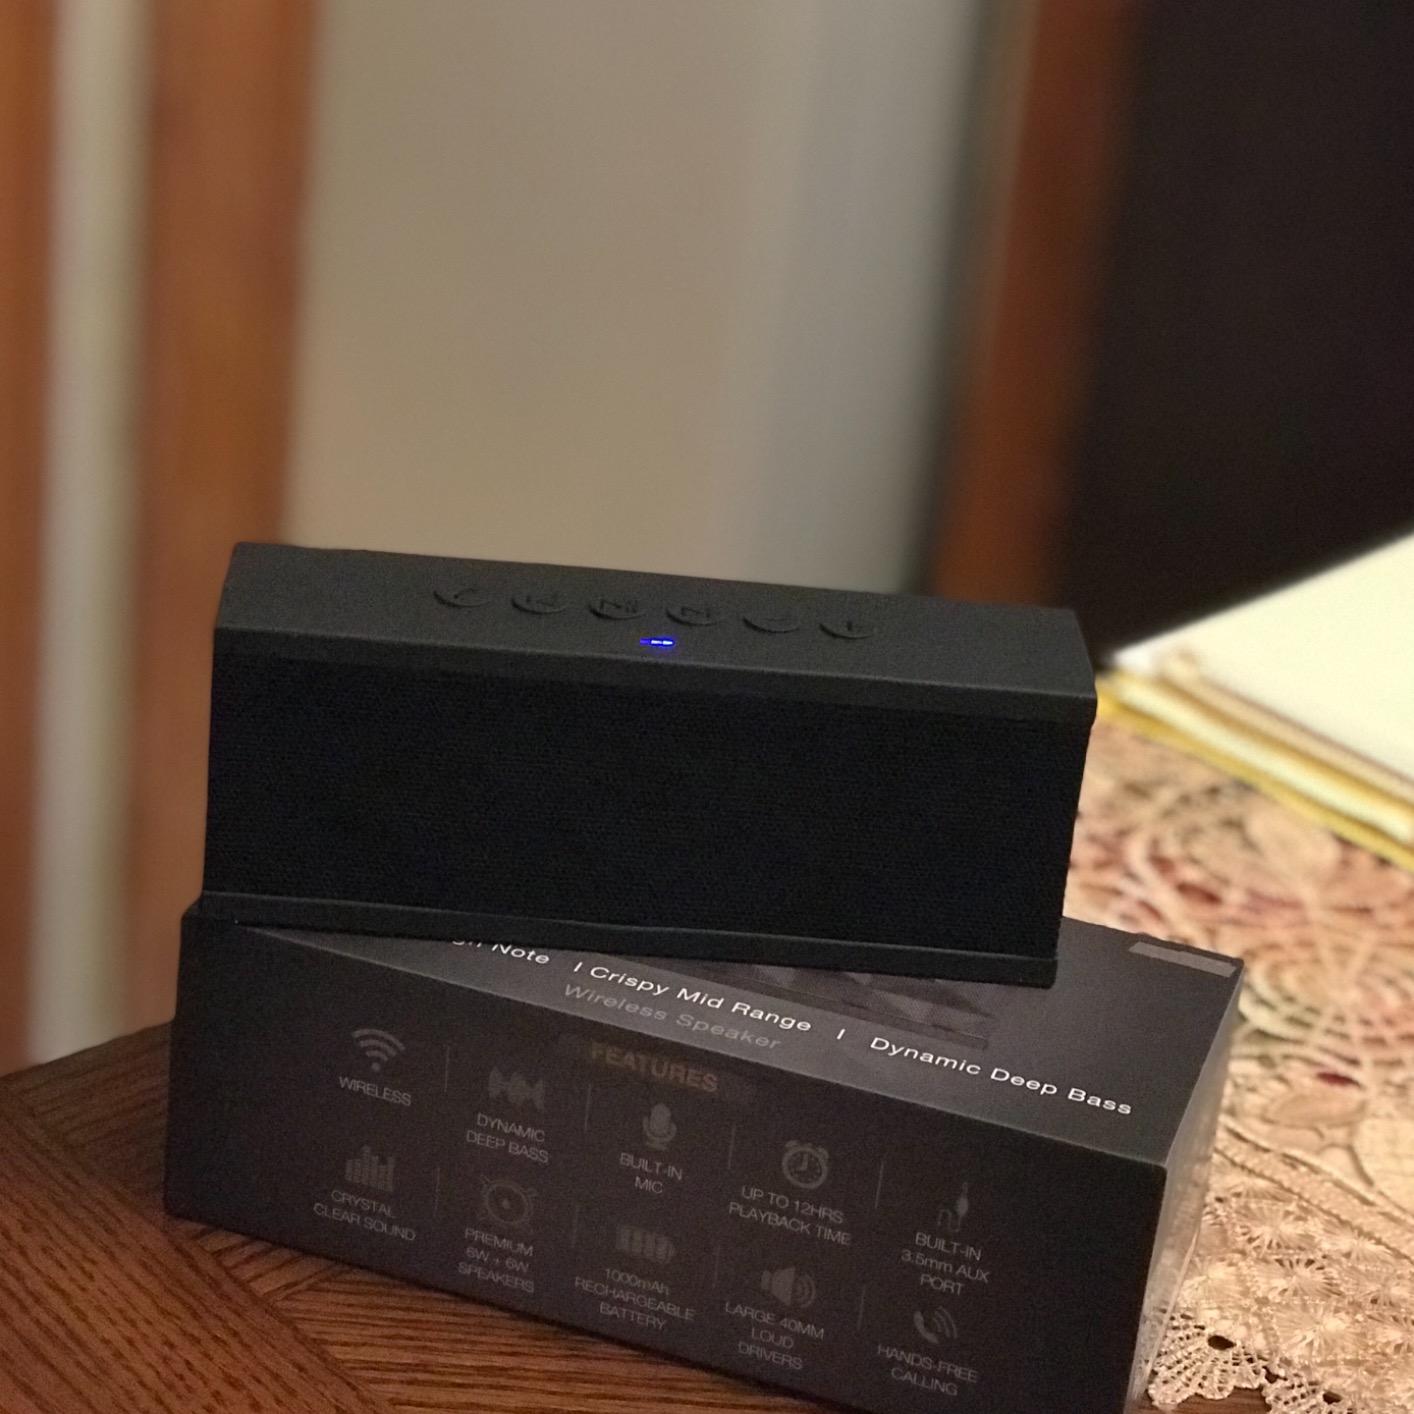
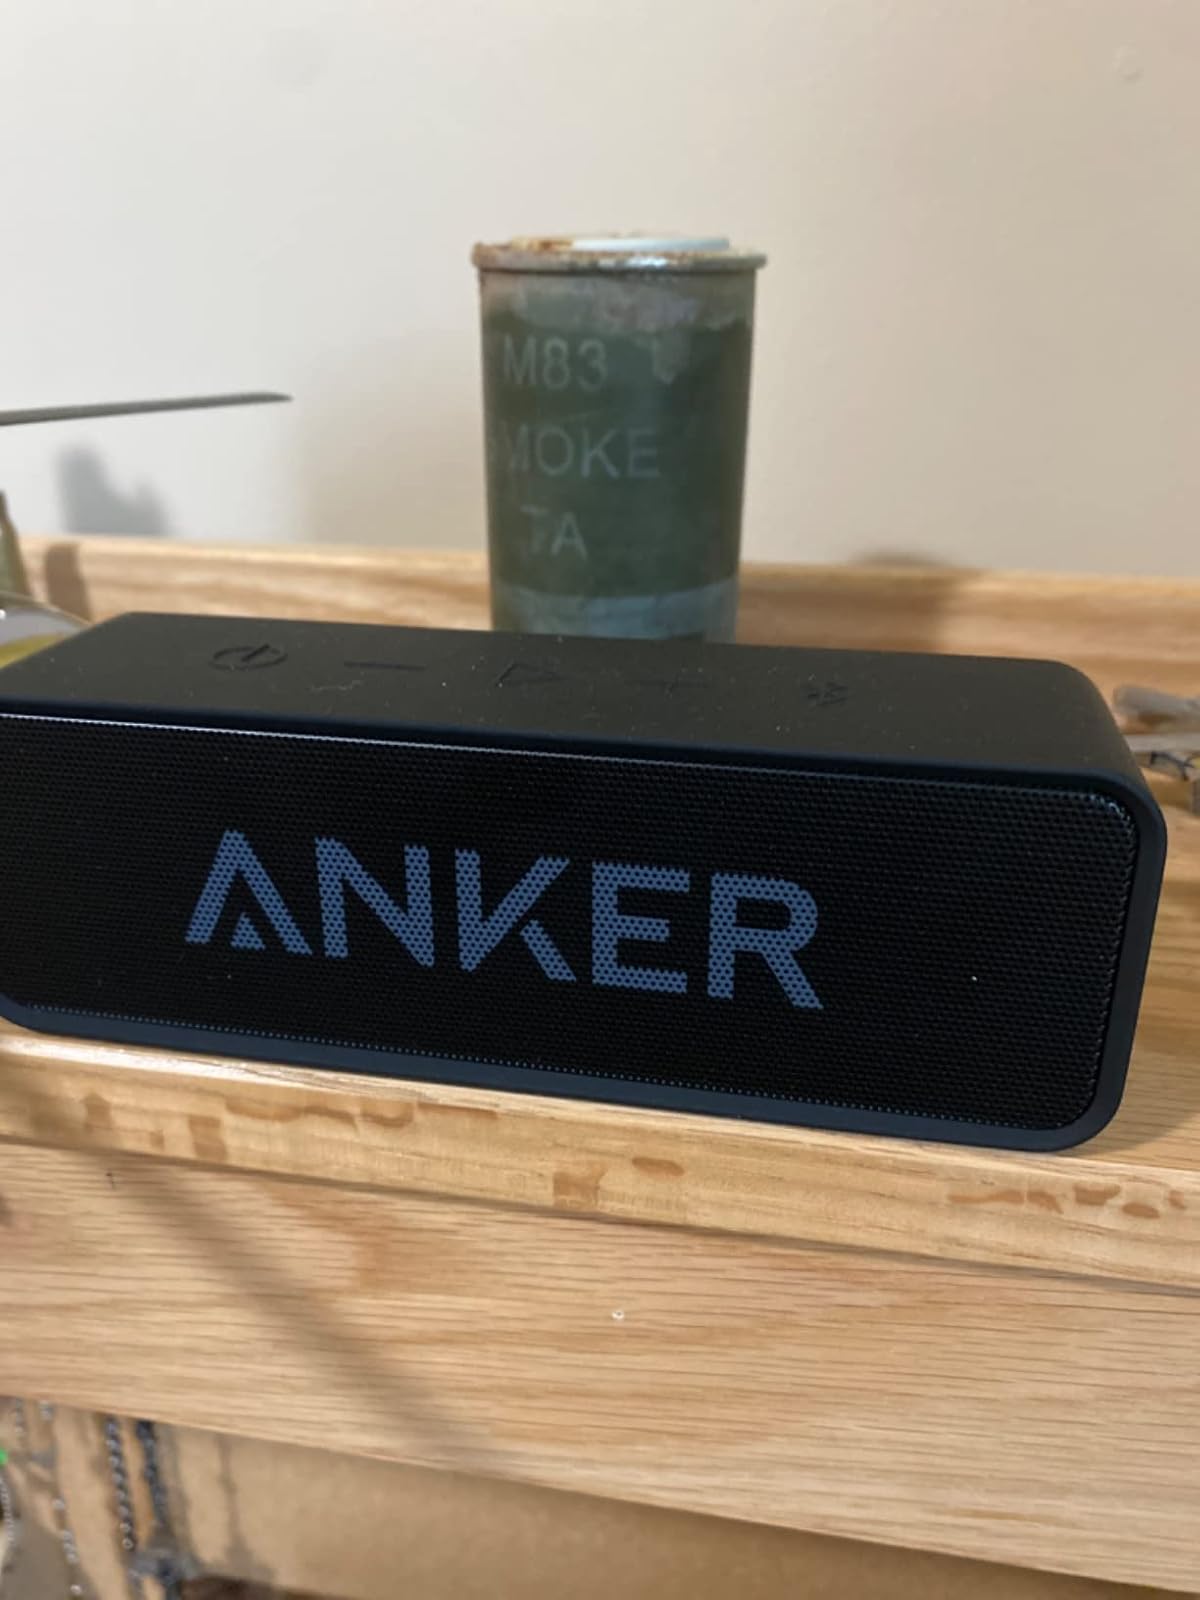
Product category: speaker
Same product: no